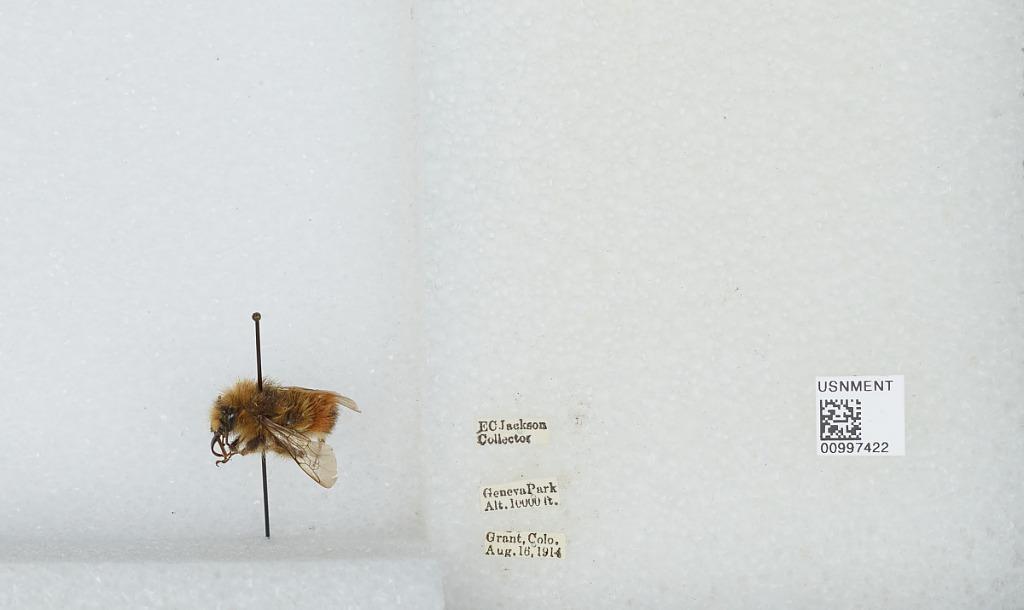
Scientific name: Bombus (Pyrobombus) centralis Cresson
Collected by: E. Jackson
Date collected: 1914-8-16
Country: United States
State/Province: Colorado
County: Park
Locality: Geneva Park, Grant
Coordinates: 39.5178, -105.727